Musical keyboard

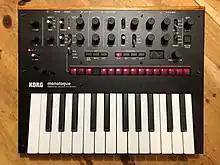
The Korg Monologue synthesizer has 25 slim keys and an E-E range.

Simpler electronic keyboards have switches under each key. Depressing a key connects a circuit, which triggers tone generation. Most keyboards use a keyboard matrix circuit, in which 8 rows and 8 columns of wires cross — thus, 16 wires can provide 8 × 8 = 64 crossings, which the keyboard controller scans to determine which key was pressed. The problem with this system is that it provides only a crude binary on/off signal for each key. Better electronic keyboards employ two sets of slightly offset switches for each key. By determining the timing between the activation of the first and second switches, the velocity of a key press can be determined, greatly improving the performance dynamic of a keyboard. The best electronic keyboards have dedicated circuits for each key, providing polyphonic aftertouch.